Connect (2022 film)

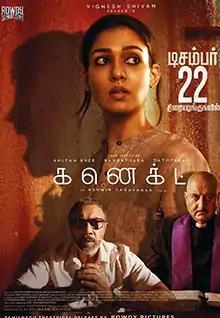
Theatrical release poster

Connect is a 2022 Tamil-language supernatural horror film directed by Ashwin Saravanan and produced by Vignesh Shivan under Rowdy Pictures, starring Nayanthara, Sathyaraj, Anupam Kher, and Vinay Rai. "Connect" marks the second collaboration of Saravanan with Nayanthara, after "Maya". The background score was composed by Prithvi Chandrasekhar. The film also marks Kher's return to Tamil cinema after a long gap.